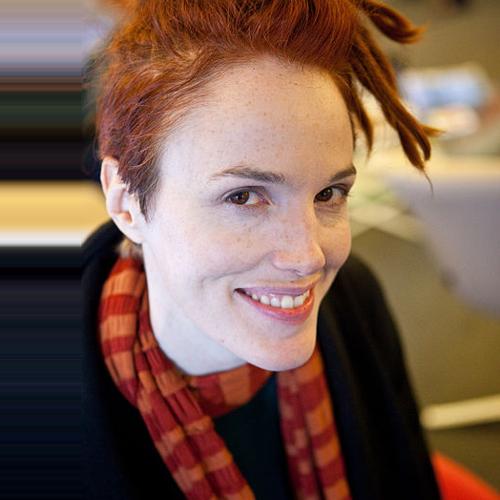
Age: 36